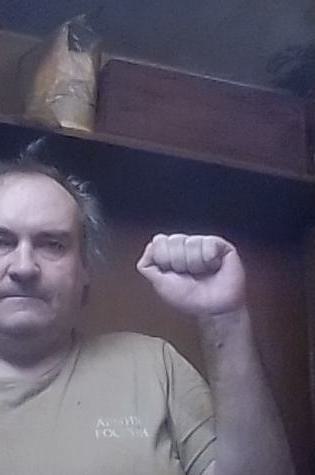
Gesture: fist